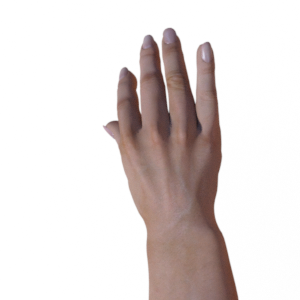
Label: paper